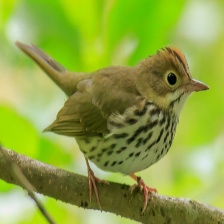
Species: OVENBIRD
Scientific name: SEIURUS AUROCAPILLA